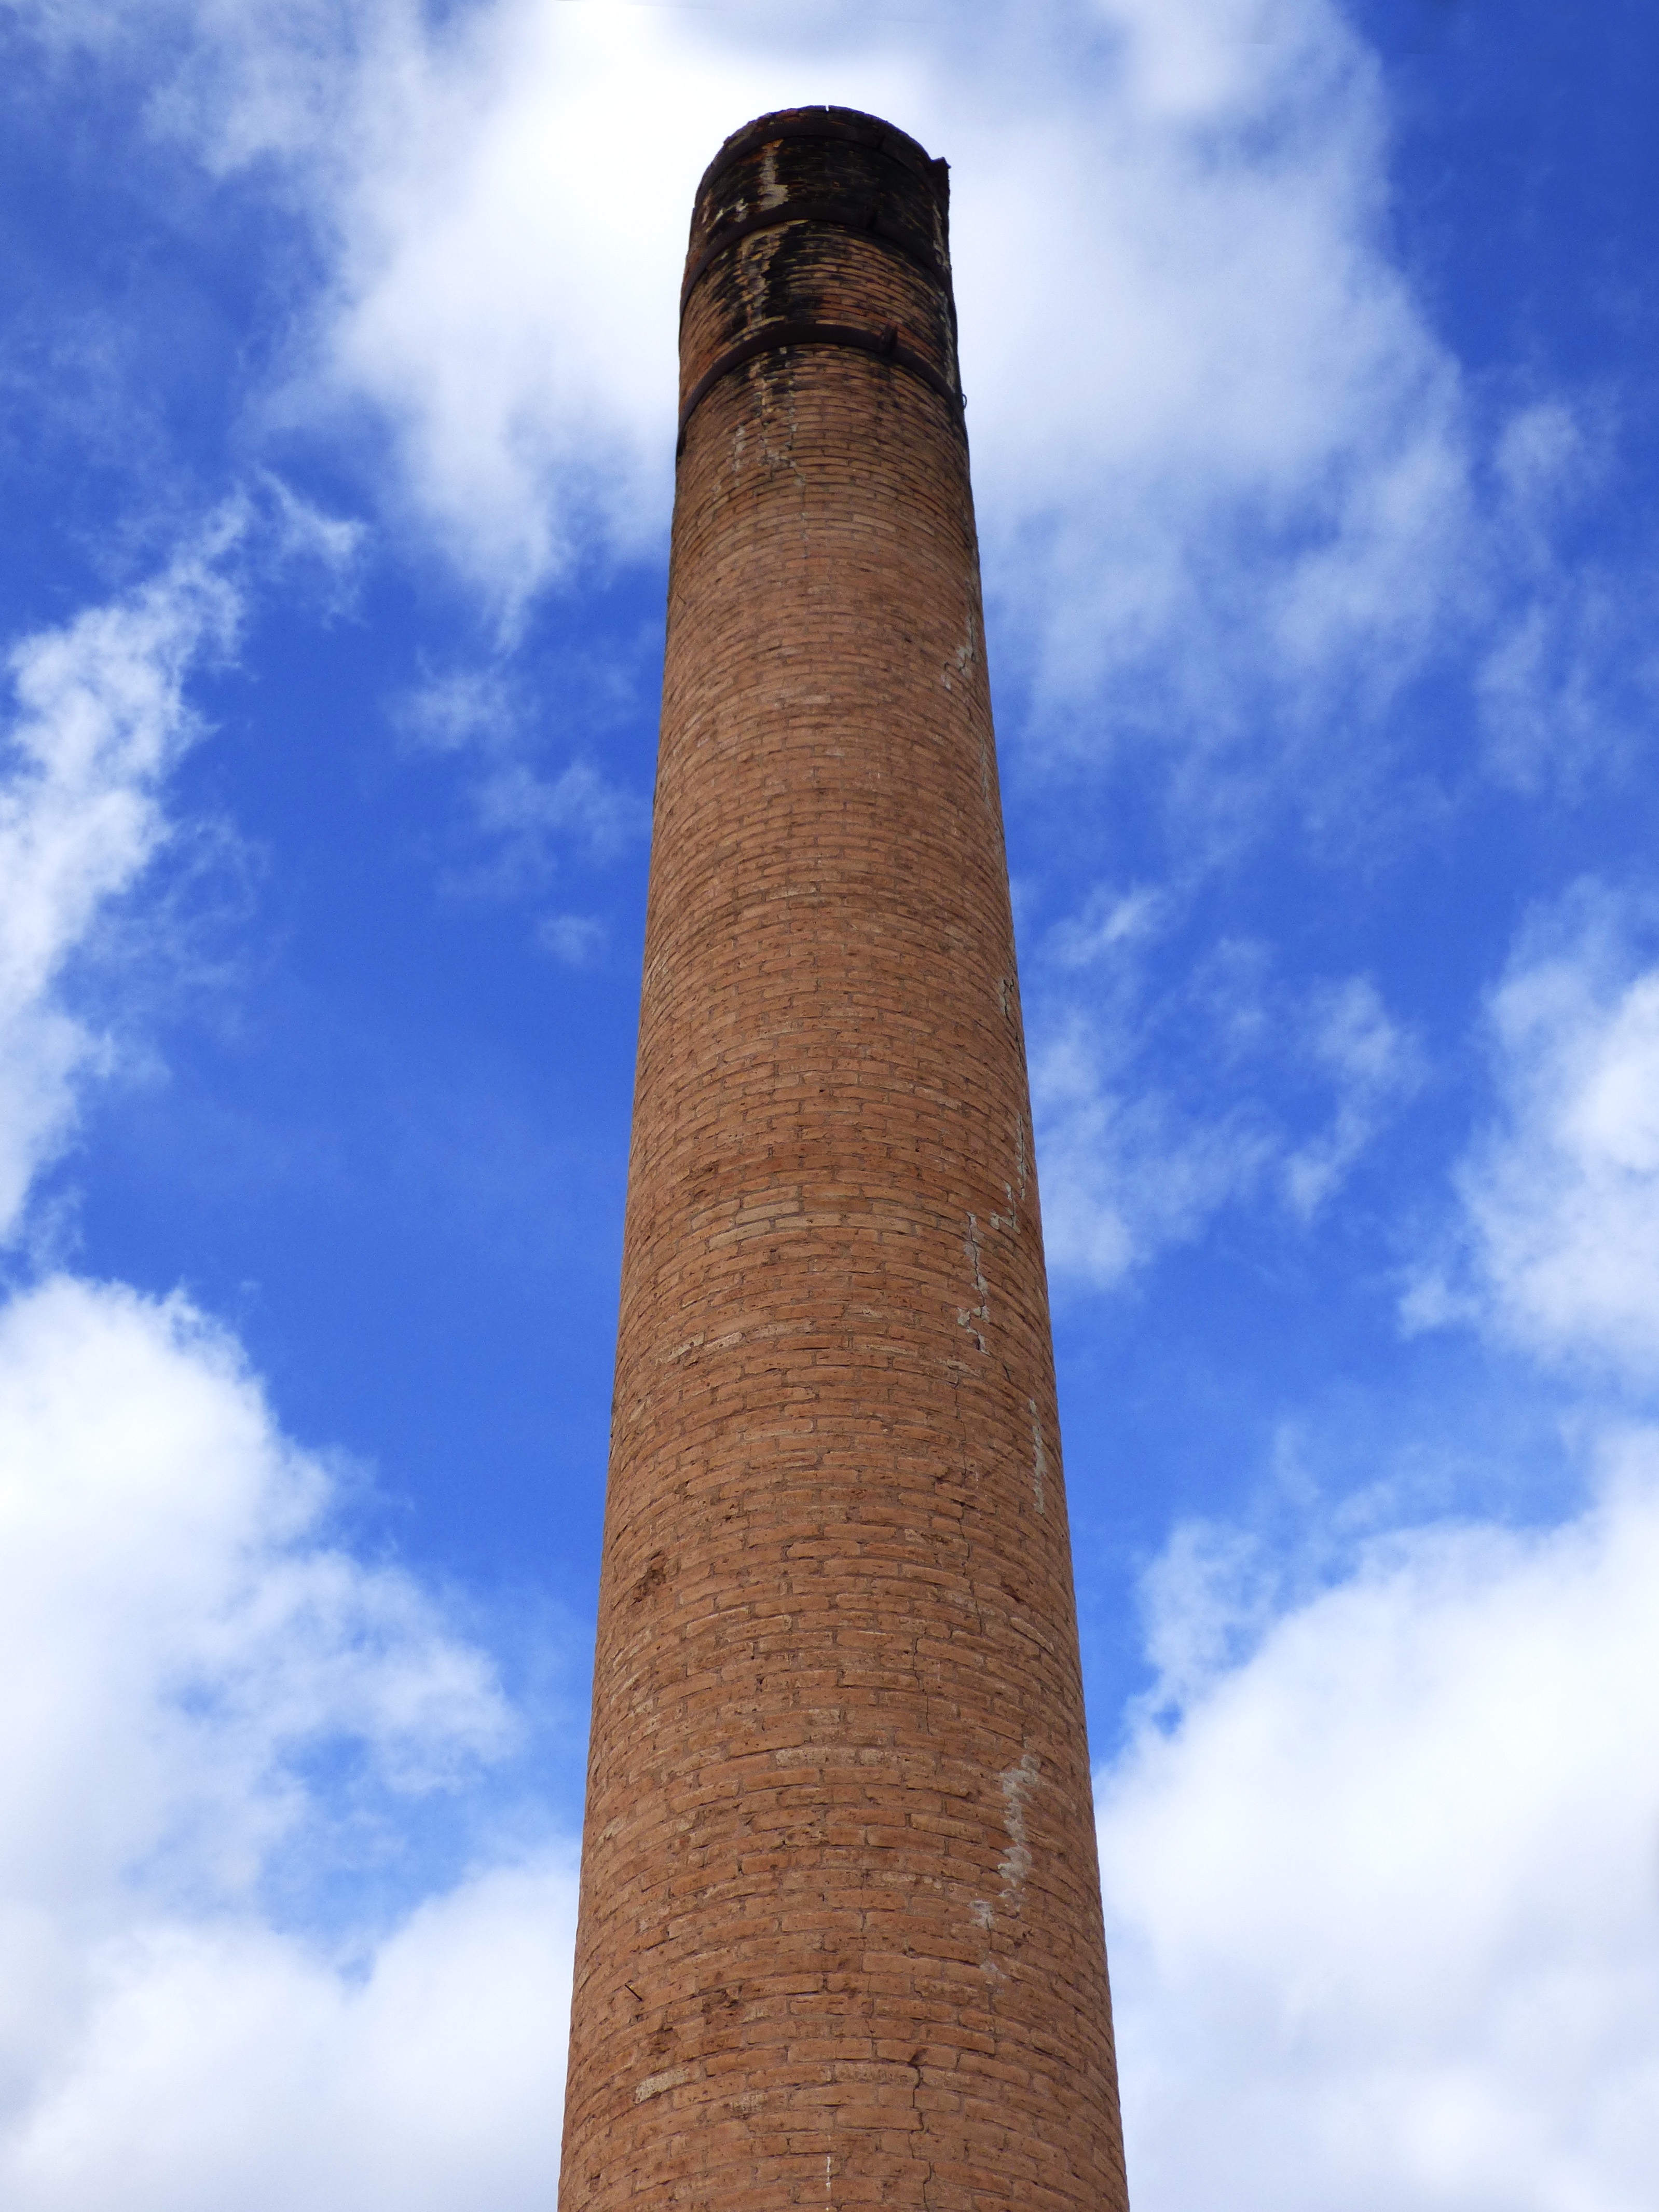
cloud, sky, old, smoke, monument, column, tower, landmark, fireplace, blue, bricks, industrial architecture, industrialization